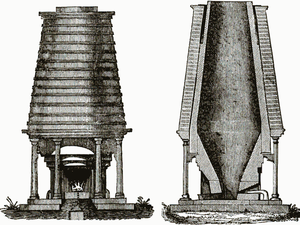
Hauts fourneaux au coke exploités en 1849 à Hayange, Moselle, France. La cuve est supportée sur une marâtre.
Cette page concerne les événements qui se sont produits durant l'année 1848 en Lorraine.
Un haut fourneau est une installation industrielle destinée à simultanément désoxyder et fondre les métaux contenus dans un minerai, par la combustion d'un combustible solide riche en carbone. En général, le haut fourneau transforme du minerai de fer en fonte liquide, en brûlant du coke qui sert à la fois de combustible et d'agent réducteur. Bien que la fonte produite soit un matériau à part entière, cet alliage est généralement destiné à être affiné dans des aciéries.
L’histoire de la production de l'acier, comme la plupart des histoires de découvertes et progrès techniques, n'est pas linéaire. On trouve des aciers à divers endroits de la planète au cours de l'histoire. Certaines innovations apparaissent sans se répandre : l'Europe découvre l'utilisation de la houille 1 000 ans après la Chine, les Arabes ne connaissant pas ce combustible. D'autres se diffusent différemment : l'adoption de l'énergie hydraulique permet au haut fourneau d'être réinventé partout où le minerai de fer s'y avère compatible.